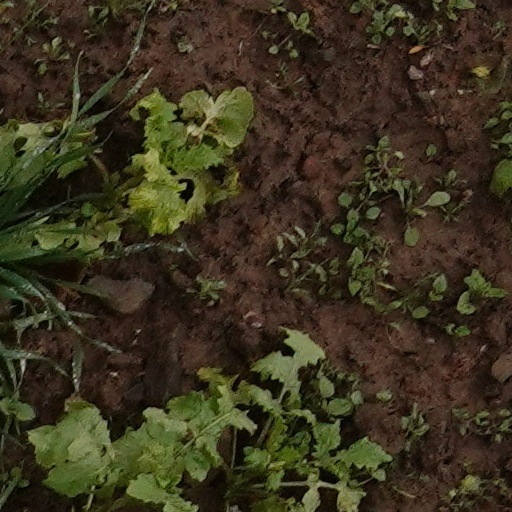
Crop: wheat